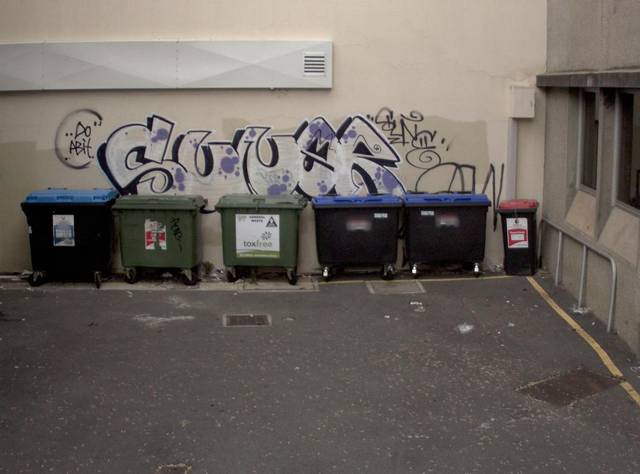
Region: Australia
Coordinates: -41.437, 147.139